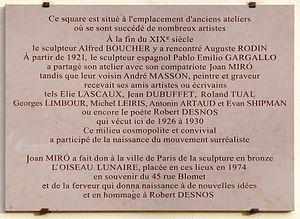
Plaque apposée à l'intérieur du square de l'Oiseau lunaire, Paris (15e arrond.).
Le square de l'Oiseau-Lunaire est un square du 15ᵉ arrondissement de Paris, dans le quartier Necker.
Georges Limbour, né à Courbevoie le 11 août 1900, et mort à Chiclana de la Frontera, près de Cadix, le 17 mai 1970, est un écrivain et poète français, régent d'Ocupodonomie poétique et polaire du Collège de ’Pataphysique.
André Masson, né le 4 janvier 1896 à Balagny-sur-Thérain et mort le 28 octobre 1987 à Paris, est un peintre, graveur, illustrateur et décorateur de théâtre français.